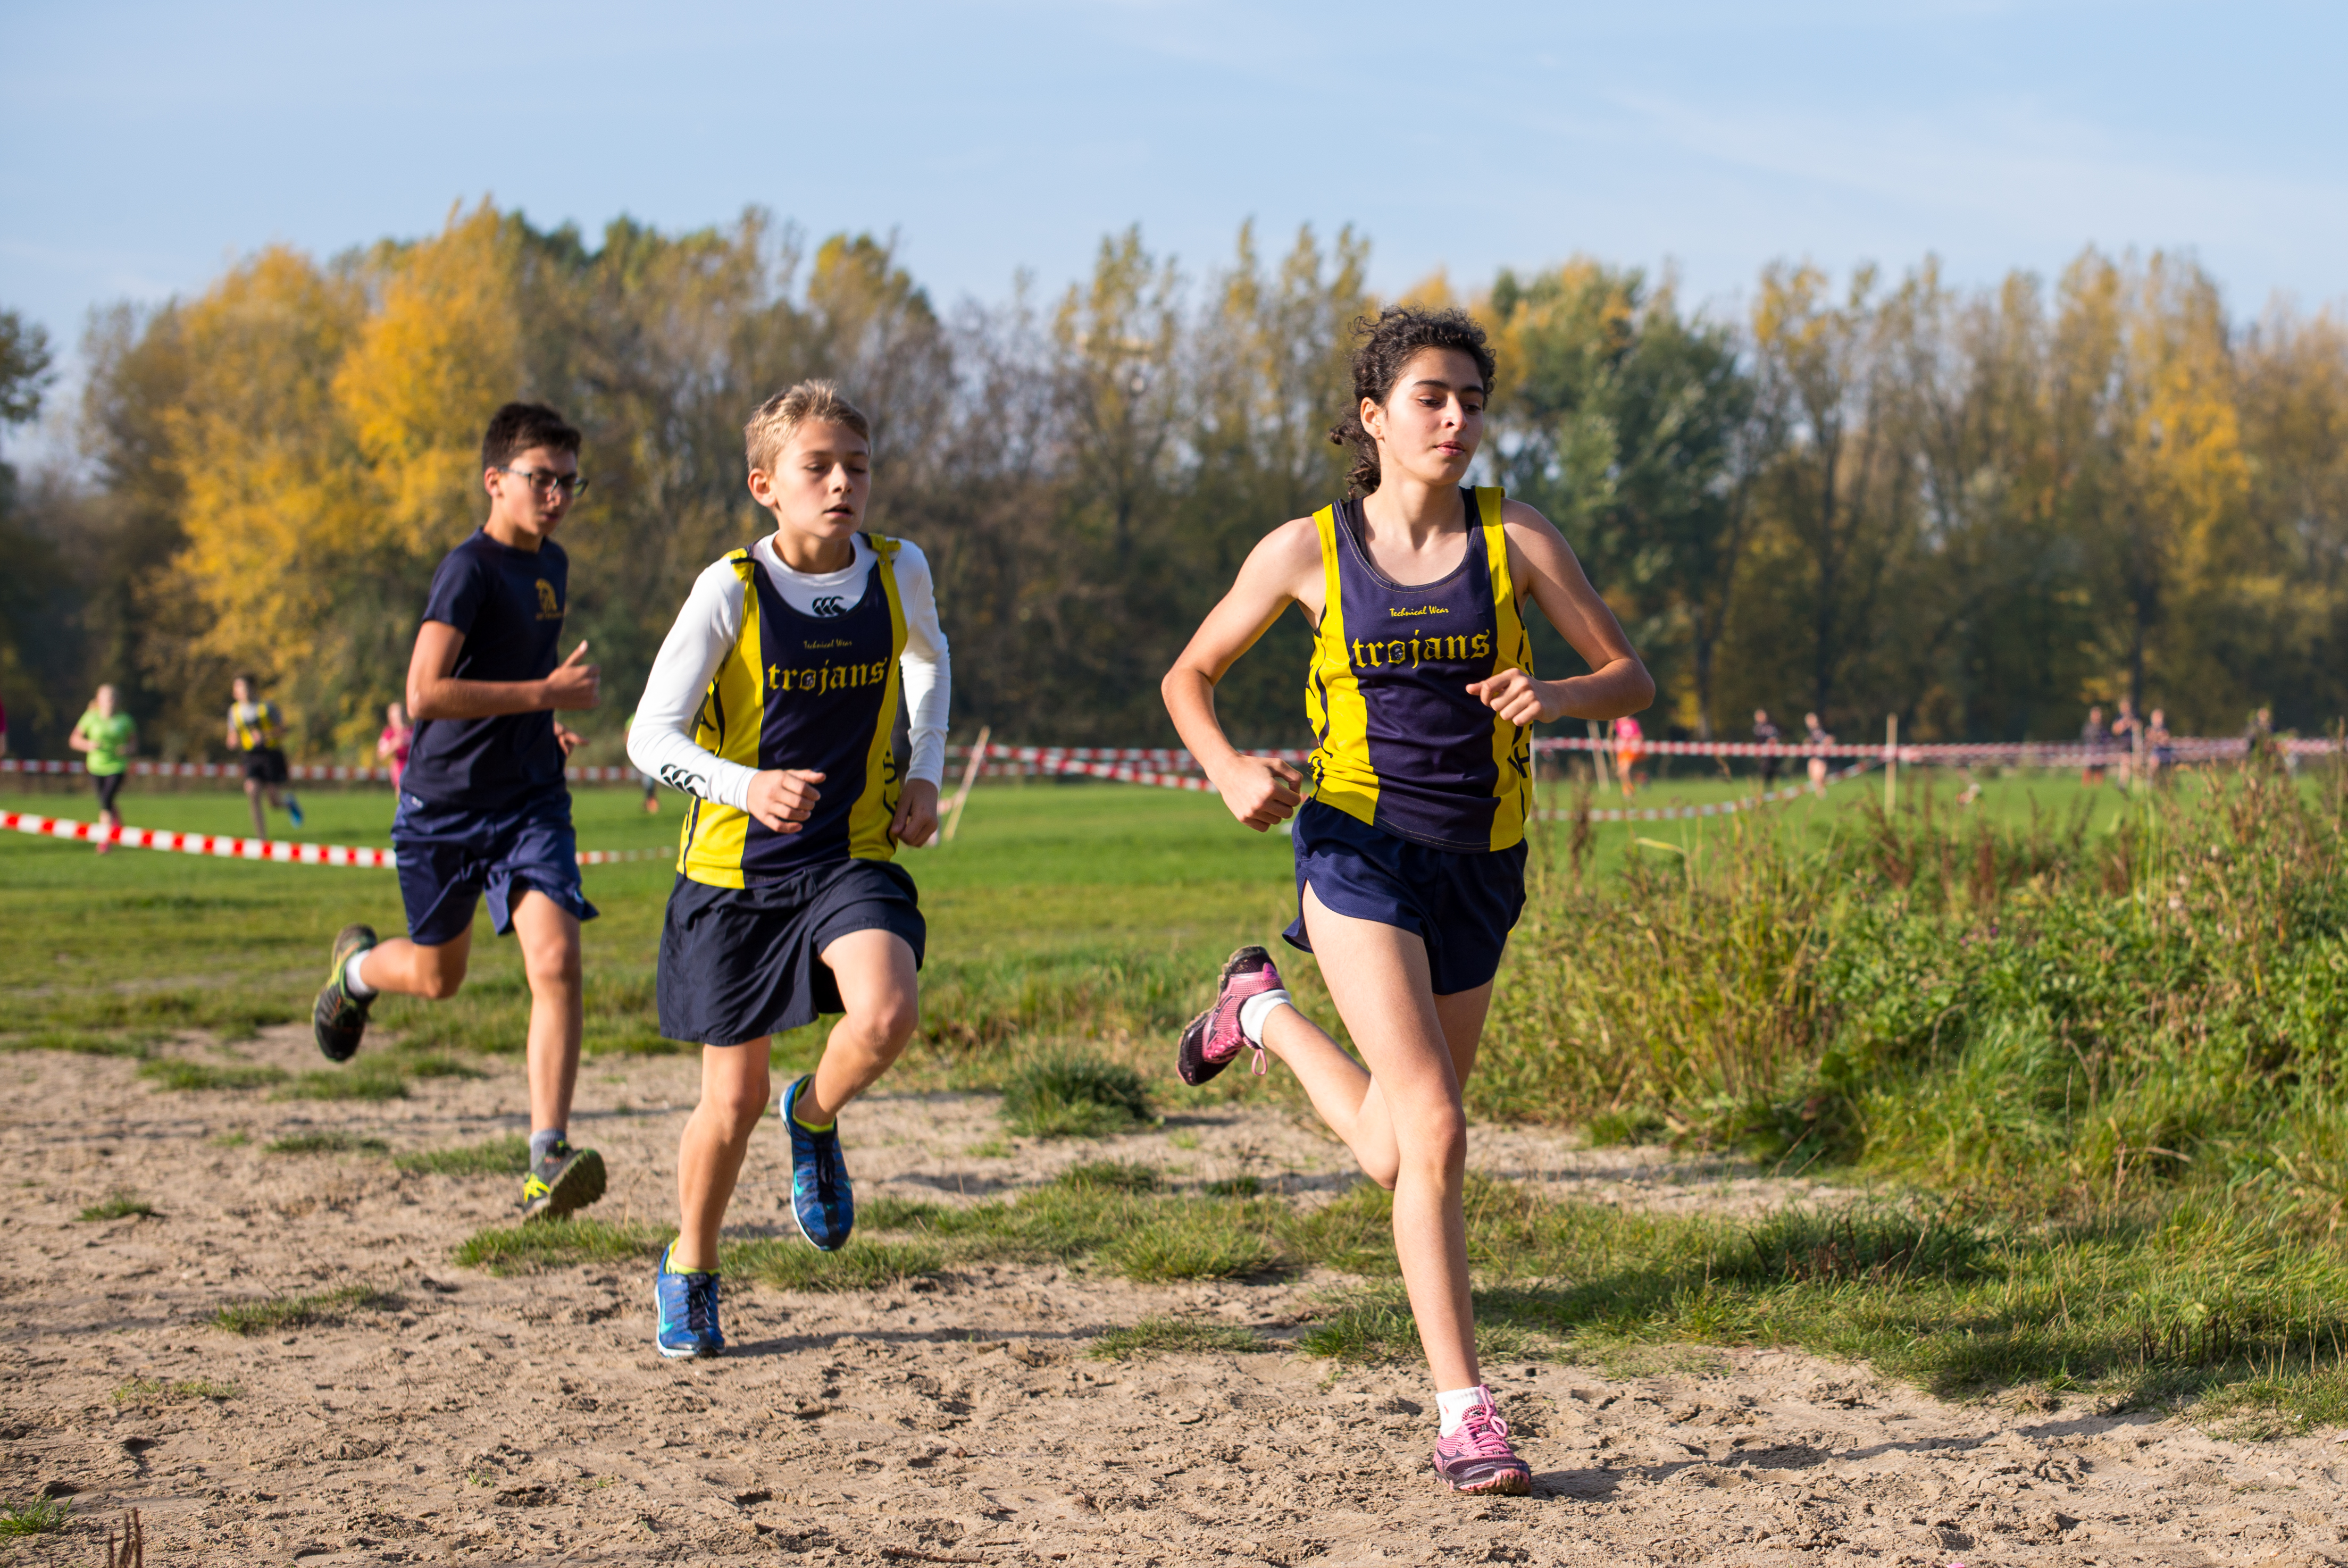
person, running, country, recreation, europe, high, park, jogging, cross, ash, race, competition, woods, holland, hague, amsterdam, netherlands, international, girls, m, team, sports, dutch, boys, 50, school, runners, endurance, junior, leica, 240, summilux, varsity, athletics, meet, bos, isa, amsterdamse, sprint, physical exercise, outdoor recreation, human action, endurance sports, ultramarathon, duathlon, cross country running, cross country cycling